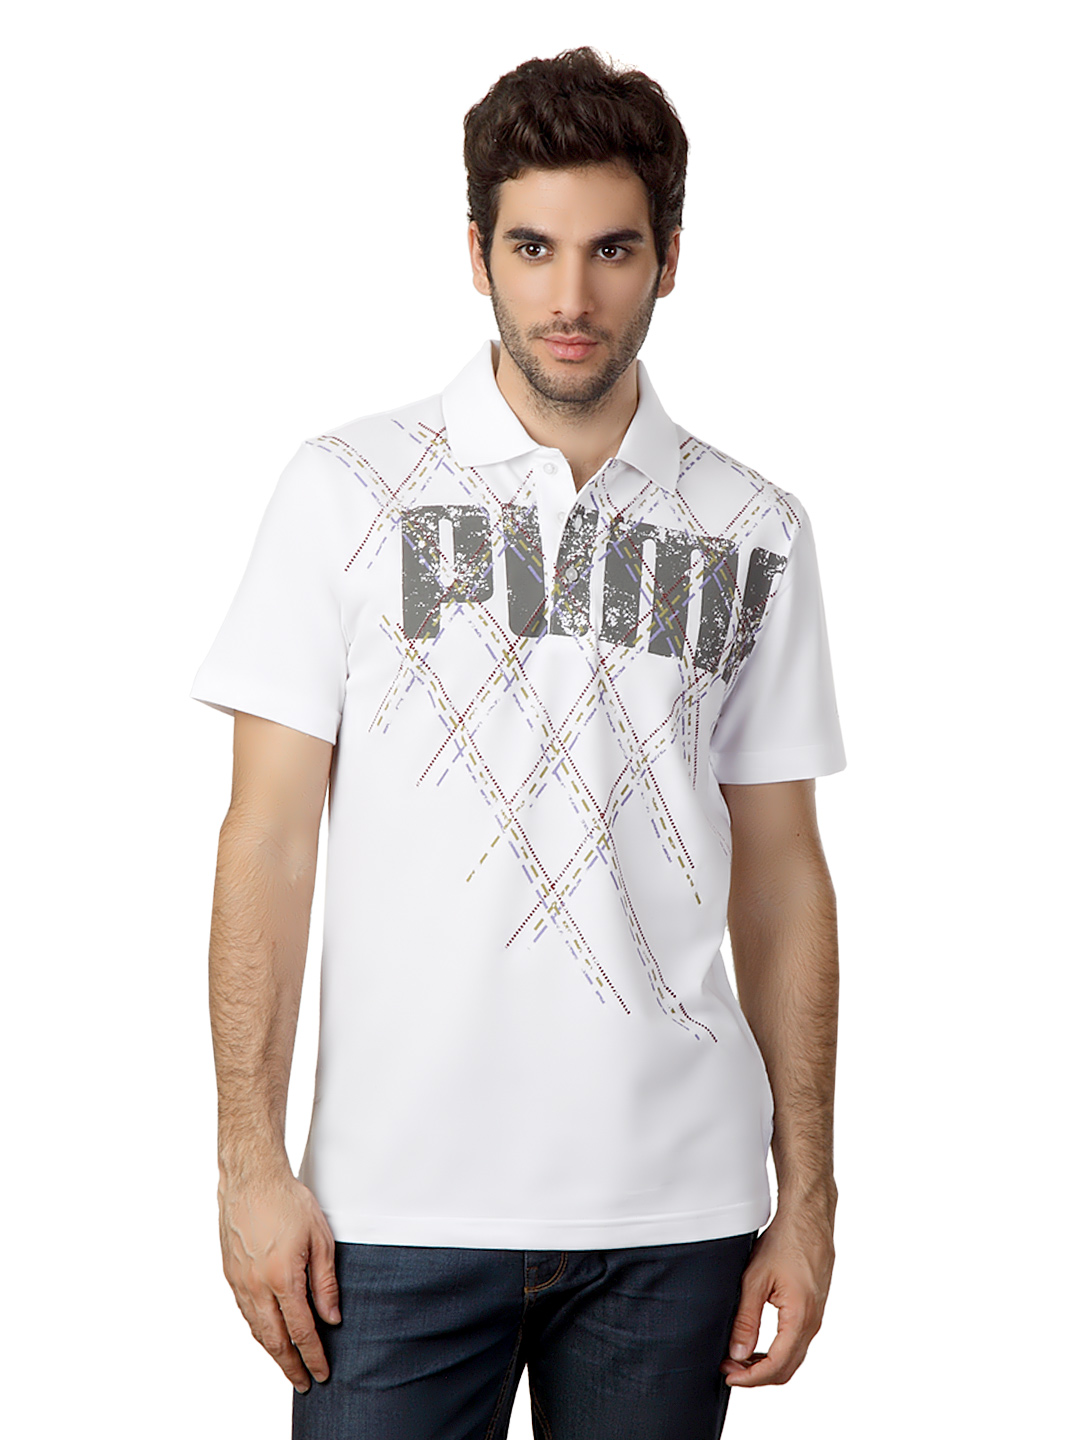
Puma Men White Grafitti T-shirt
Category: Apparel / Topwear / Tshirts
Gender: Men
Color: White
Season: Fall 2011
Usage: Casual